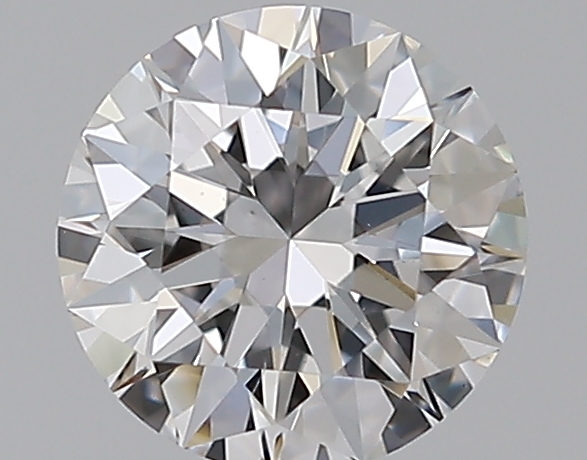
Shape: round
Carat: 0.55
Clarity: VS2
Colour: E
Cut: EX
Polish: EX
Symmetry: EX
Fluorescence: N
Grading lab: GIA
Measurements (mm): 5.28 x 5.3 x 3.25